Samuel J. Douglas

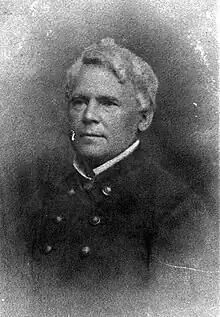
Douglas in 1866

Samuel J. Douglas (October 10, 1812 – November 14, 1873) was an American politician and jurist. A Democrat originally from Virginia, he served on the Florida Territorial Court of Appeals (during the era of Florida Territory) 1841–45 and the Florida Supreme Court 1866–68.